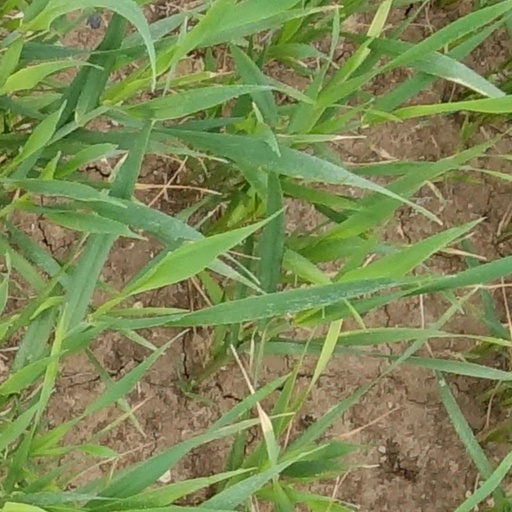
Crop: wheat